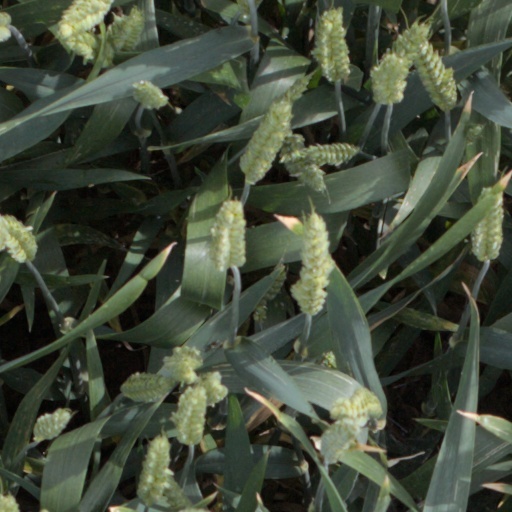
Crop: wheat